Describe the emotion expressed in this image:  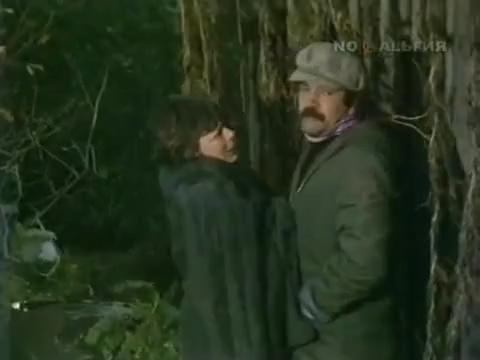
This person displays Suffering, valence and arousal with low intensity.